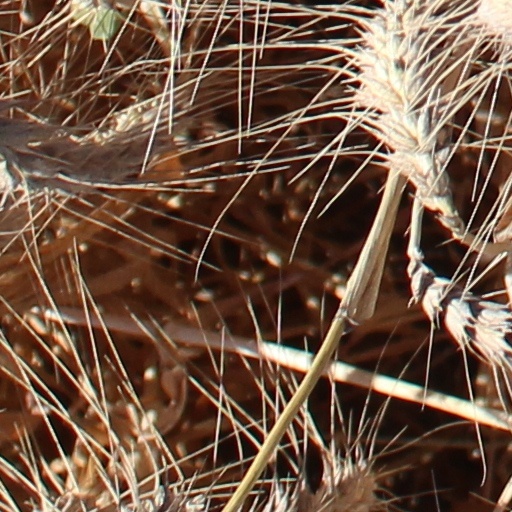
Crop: wheat